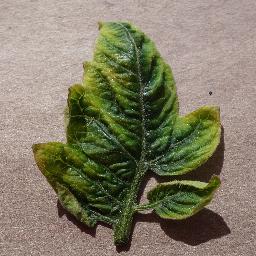
Label: Tomato___Tomato_Yellow_Leaf_Curl_Virus